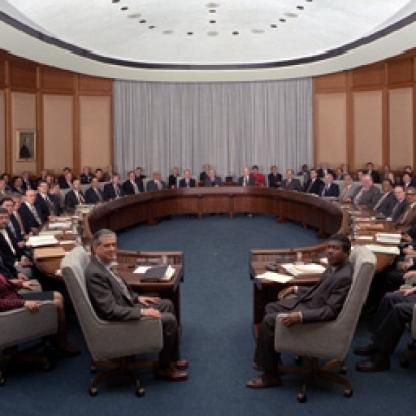
Scene: Indoor